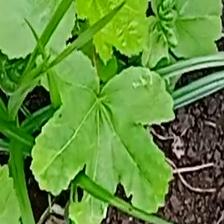
Weed species: Little_Mallow(Malva parviflora)